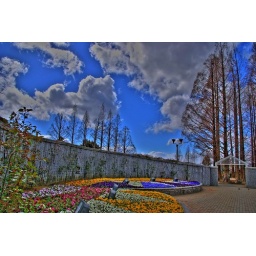
flower bed in the park